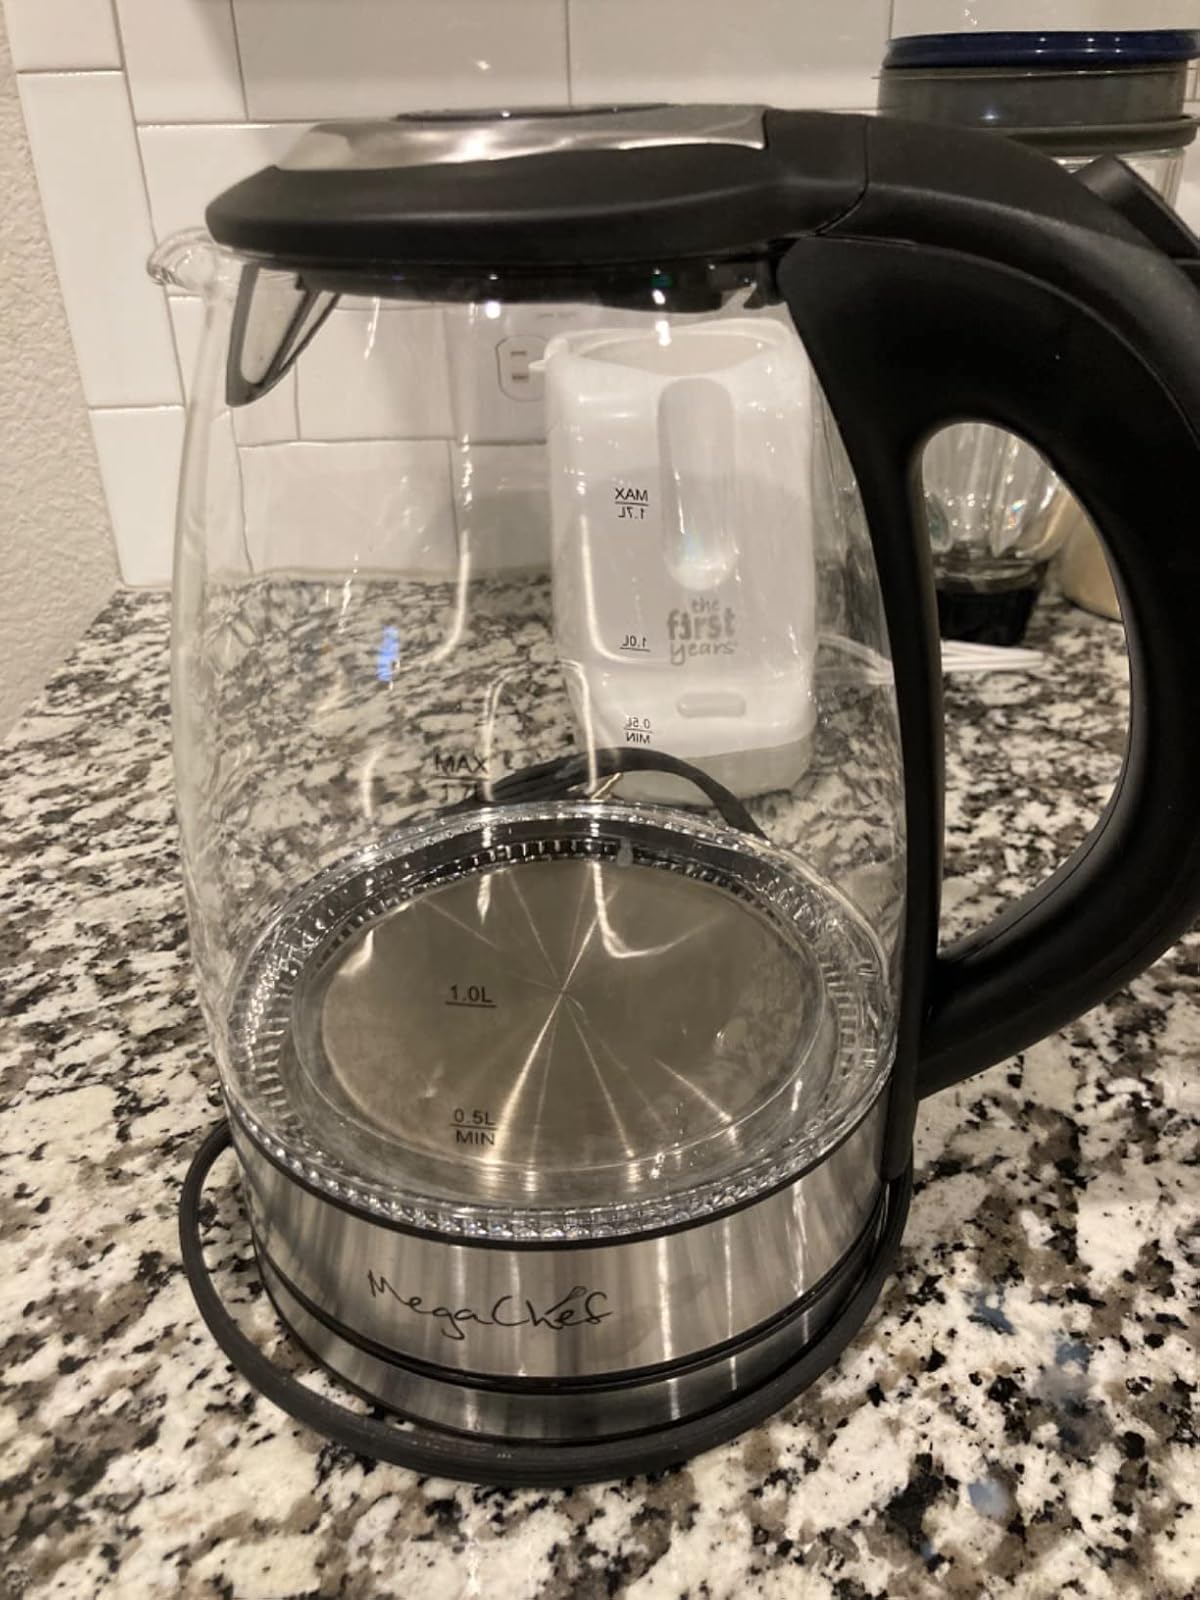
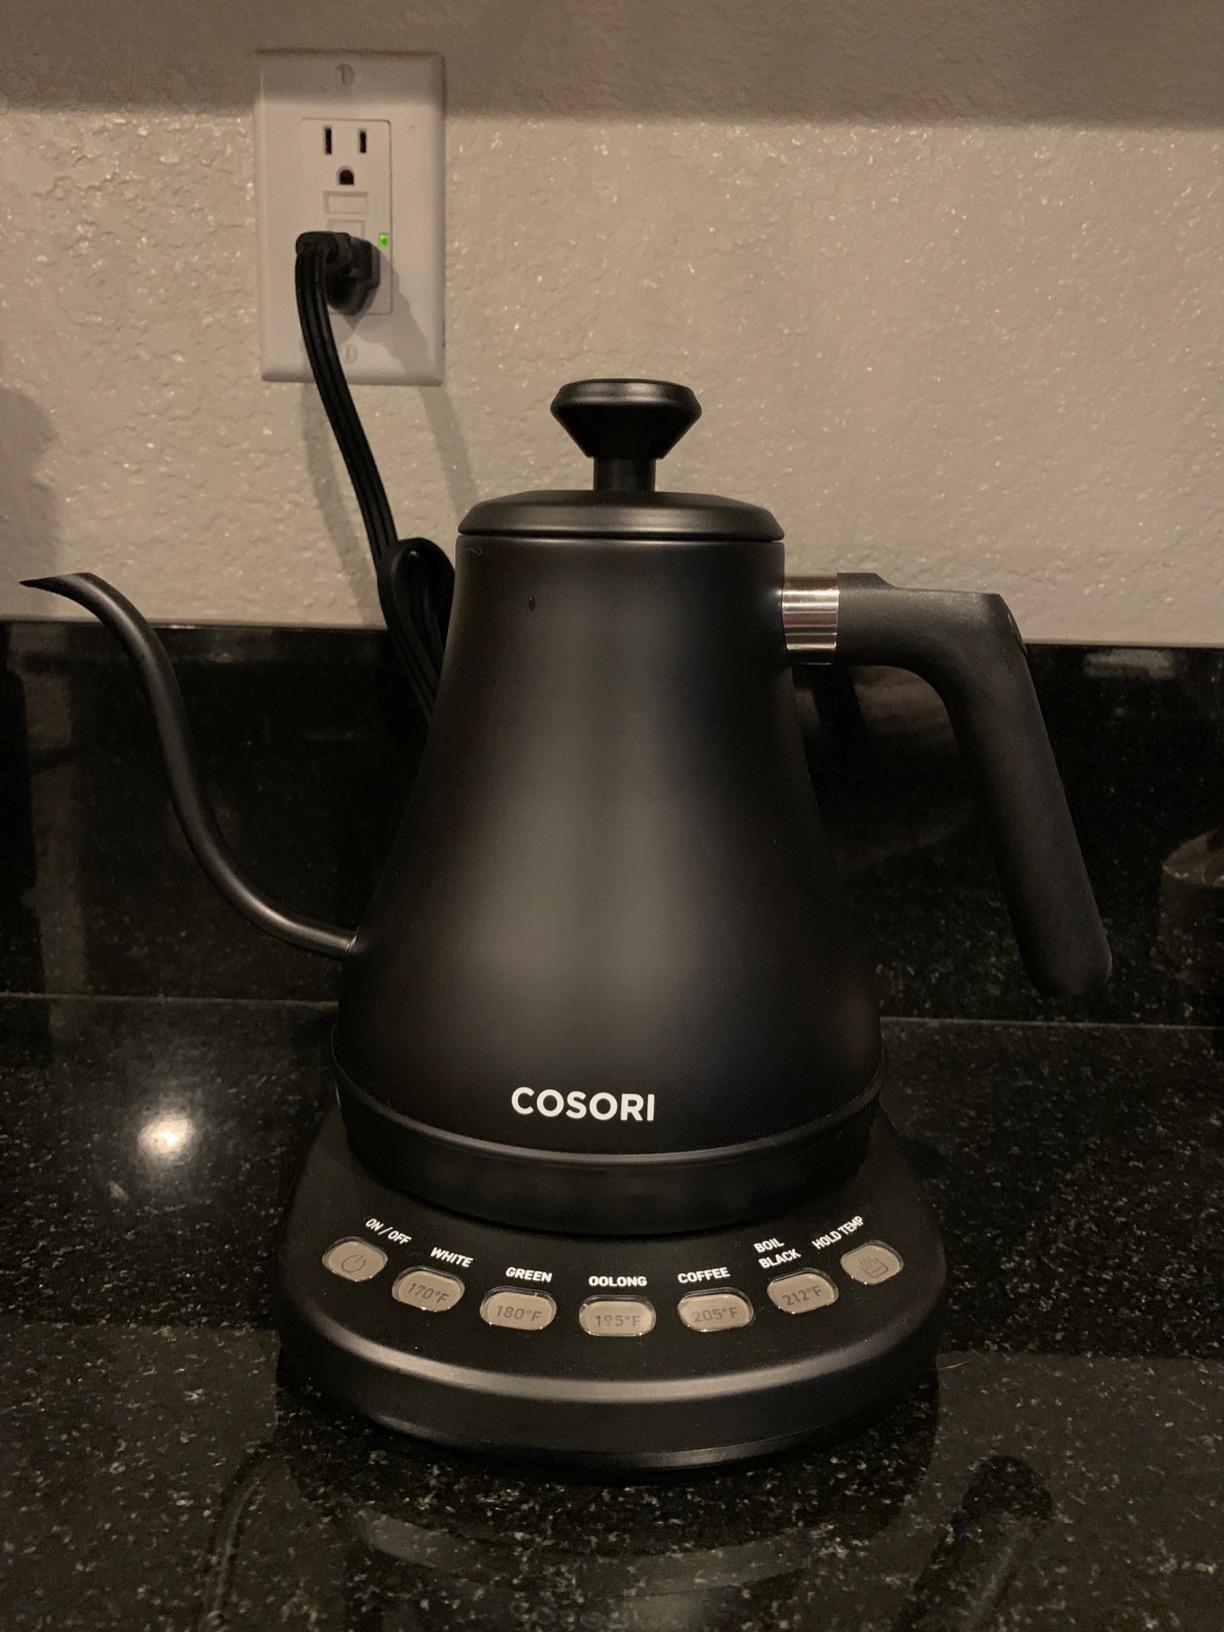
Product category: items_kettle
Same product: no